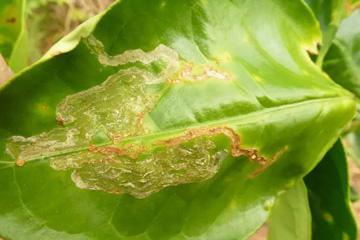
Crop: unknown
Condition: citrus_canker